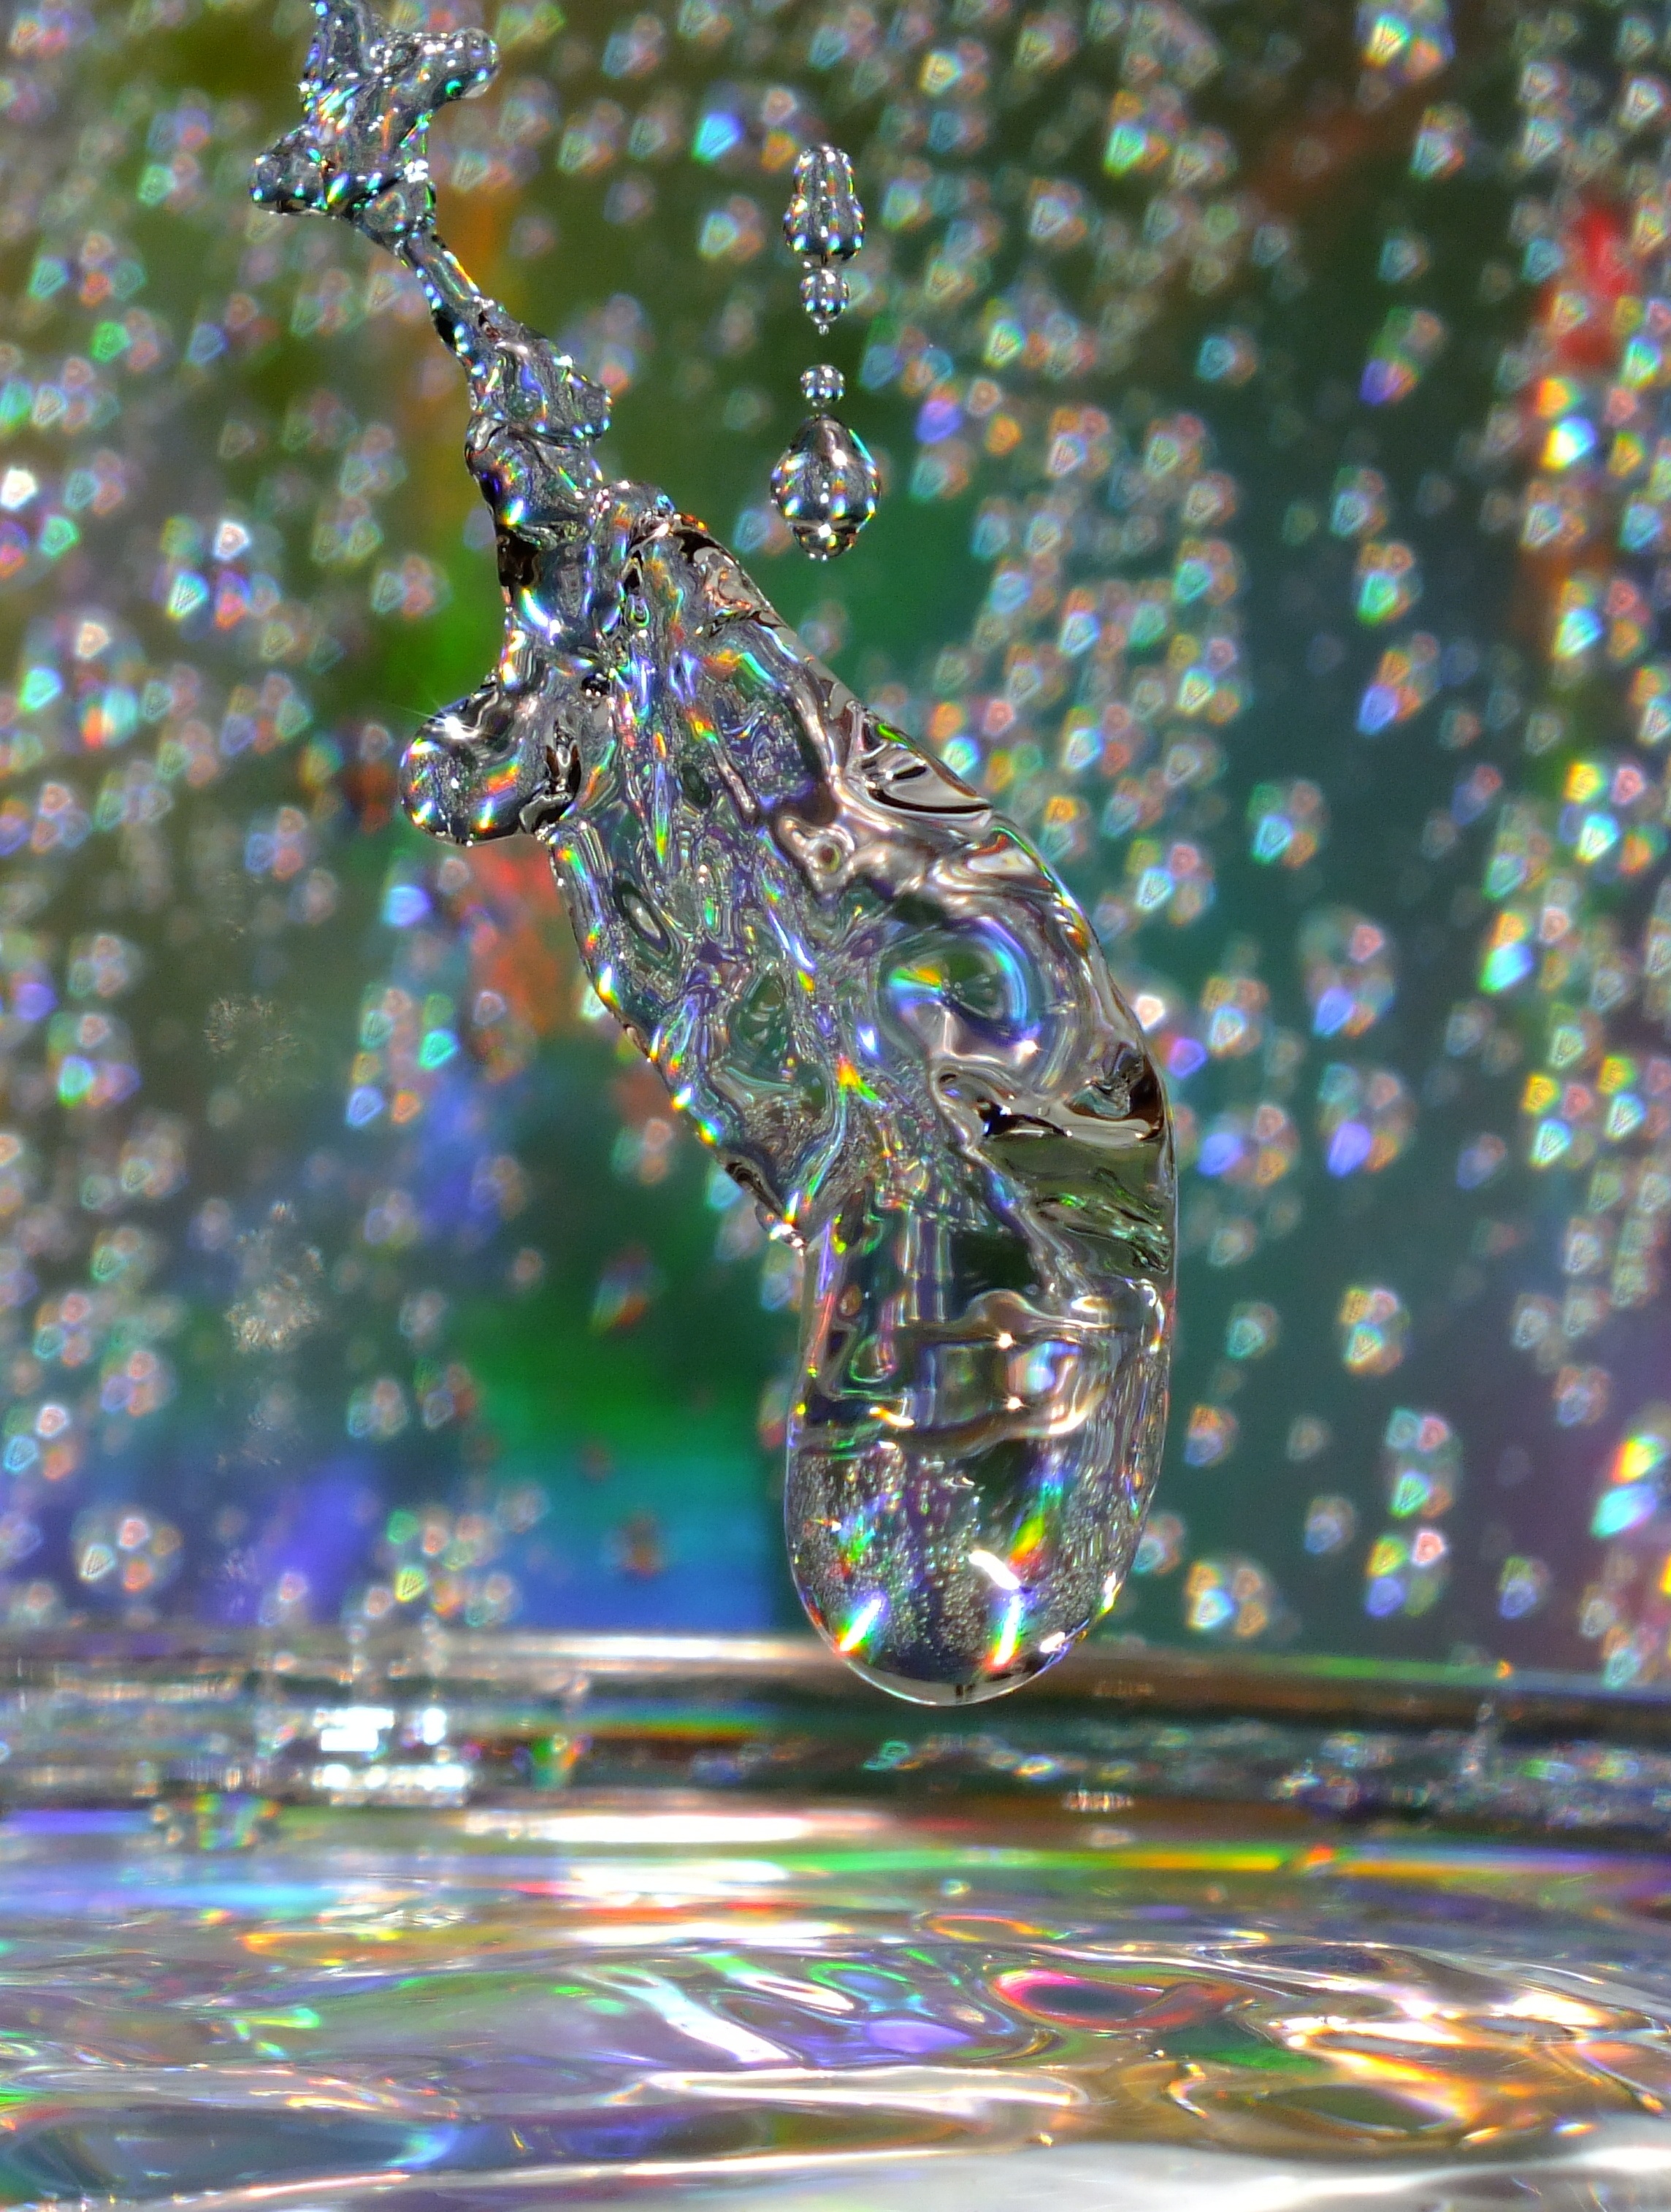
water, droplet, drop, liquid, bokeh, white, flower, glass, raindrop, reflection, macro, fresh, black, colour, art, aqua, and, macro photography, clean water, water droplets